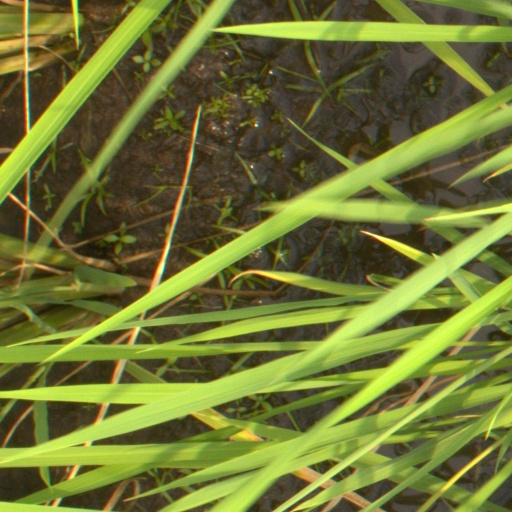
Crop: rice